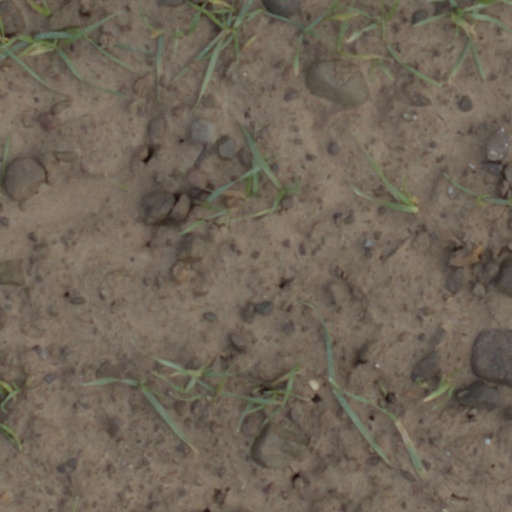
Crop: wheat